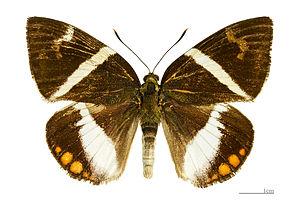
Le genre Telchin regroupe des lépidoptères de la famille des Castniidae, sous-famille des Castniinae, tribu des Castniini.
Telchin licus est une espèce d'insectes lépidoptères de la famille des Castniidae, sous-famille des Castniinae, tribu des Castniini et du genre Telchin. C'est l'espèce type pour le genre.